Taxation in the Republic of Ireland

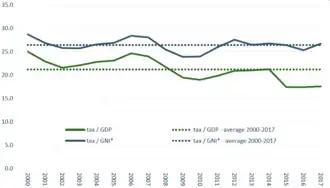
Irish Exchequer Tax Revenues as % of GDP / GNI*

The "Tax Revenues" quoted are "Exchequer Tax Revenues", and do not include "Appropriations-in-Aid" ("A–in–A") items, the largest being Social Security (or PRSI) which for 2015 was €10.2 billion, and other smaller items. Irish Personal Income tax, and the two main Irish consumption taxes of VAT and Excise, have consistently been circa 80% of the total Irish Exchequer Tax Revenue, with the balance being Corporate tax.